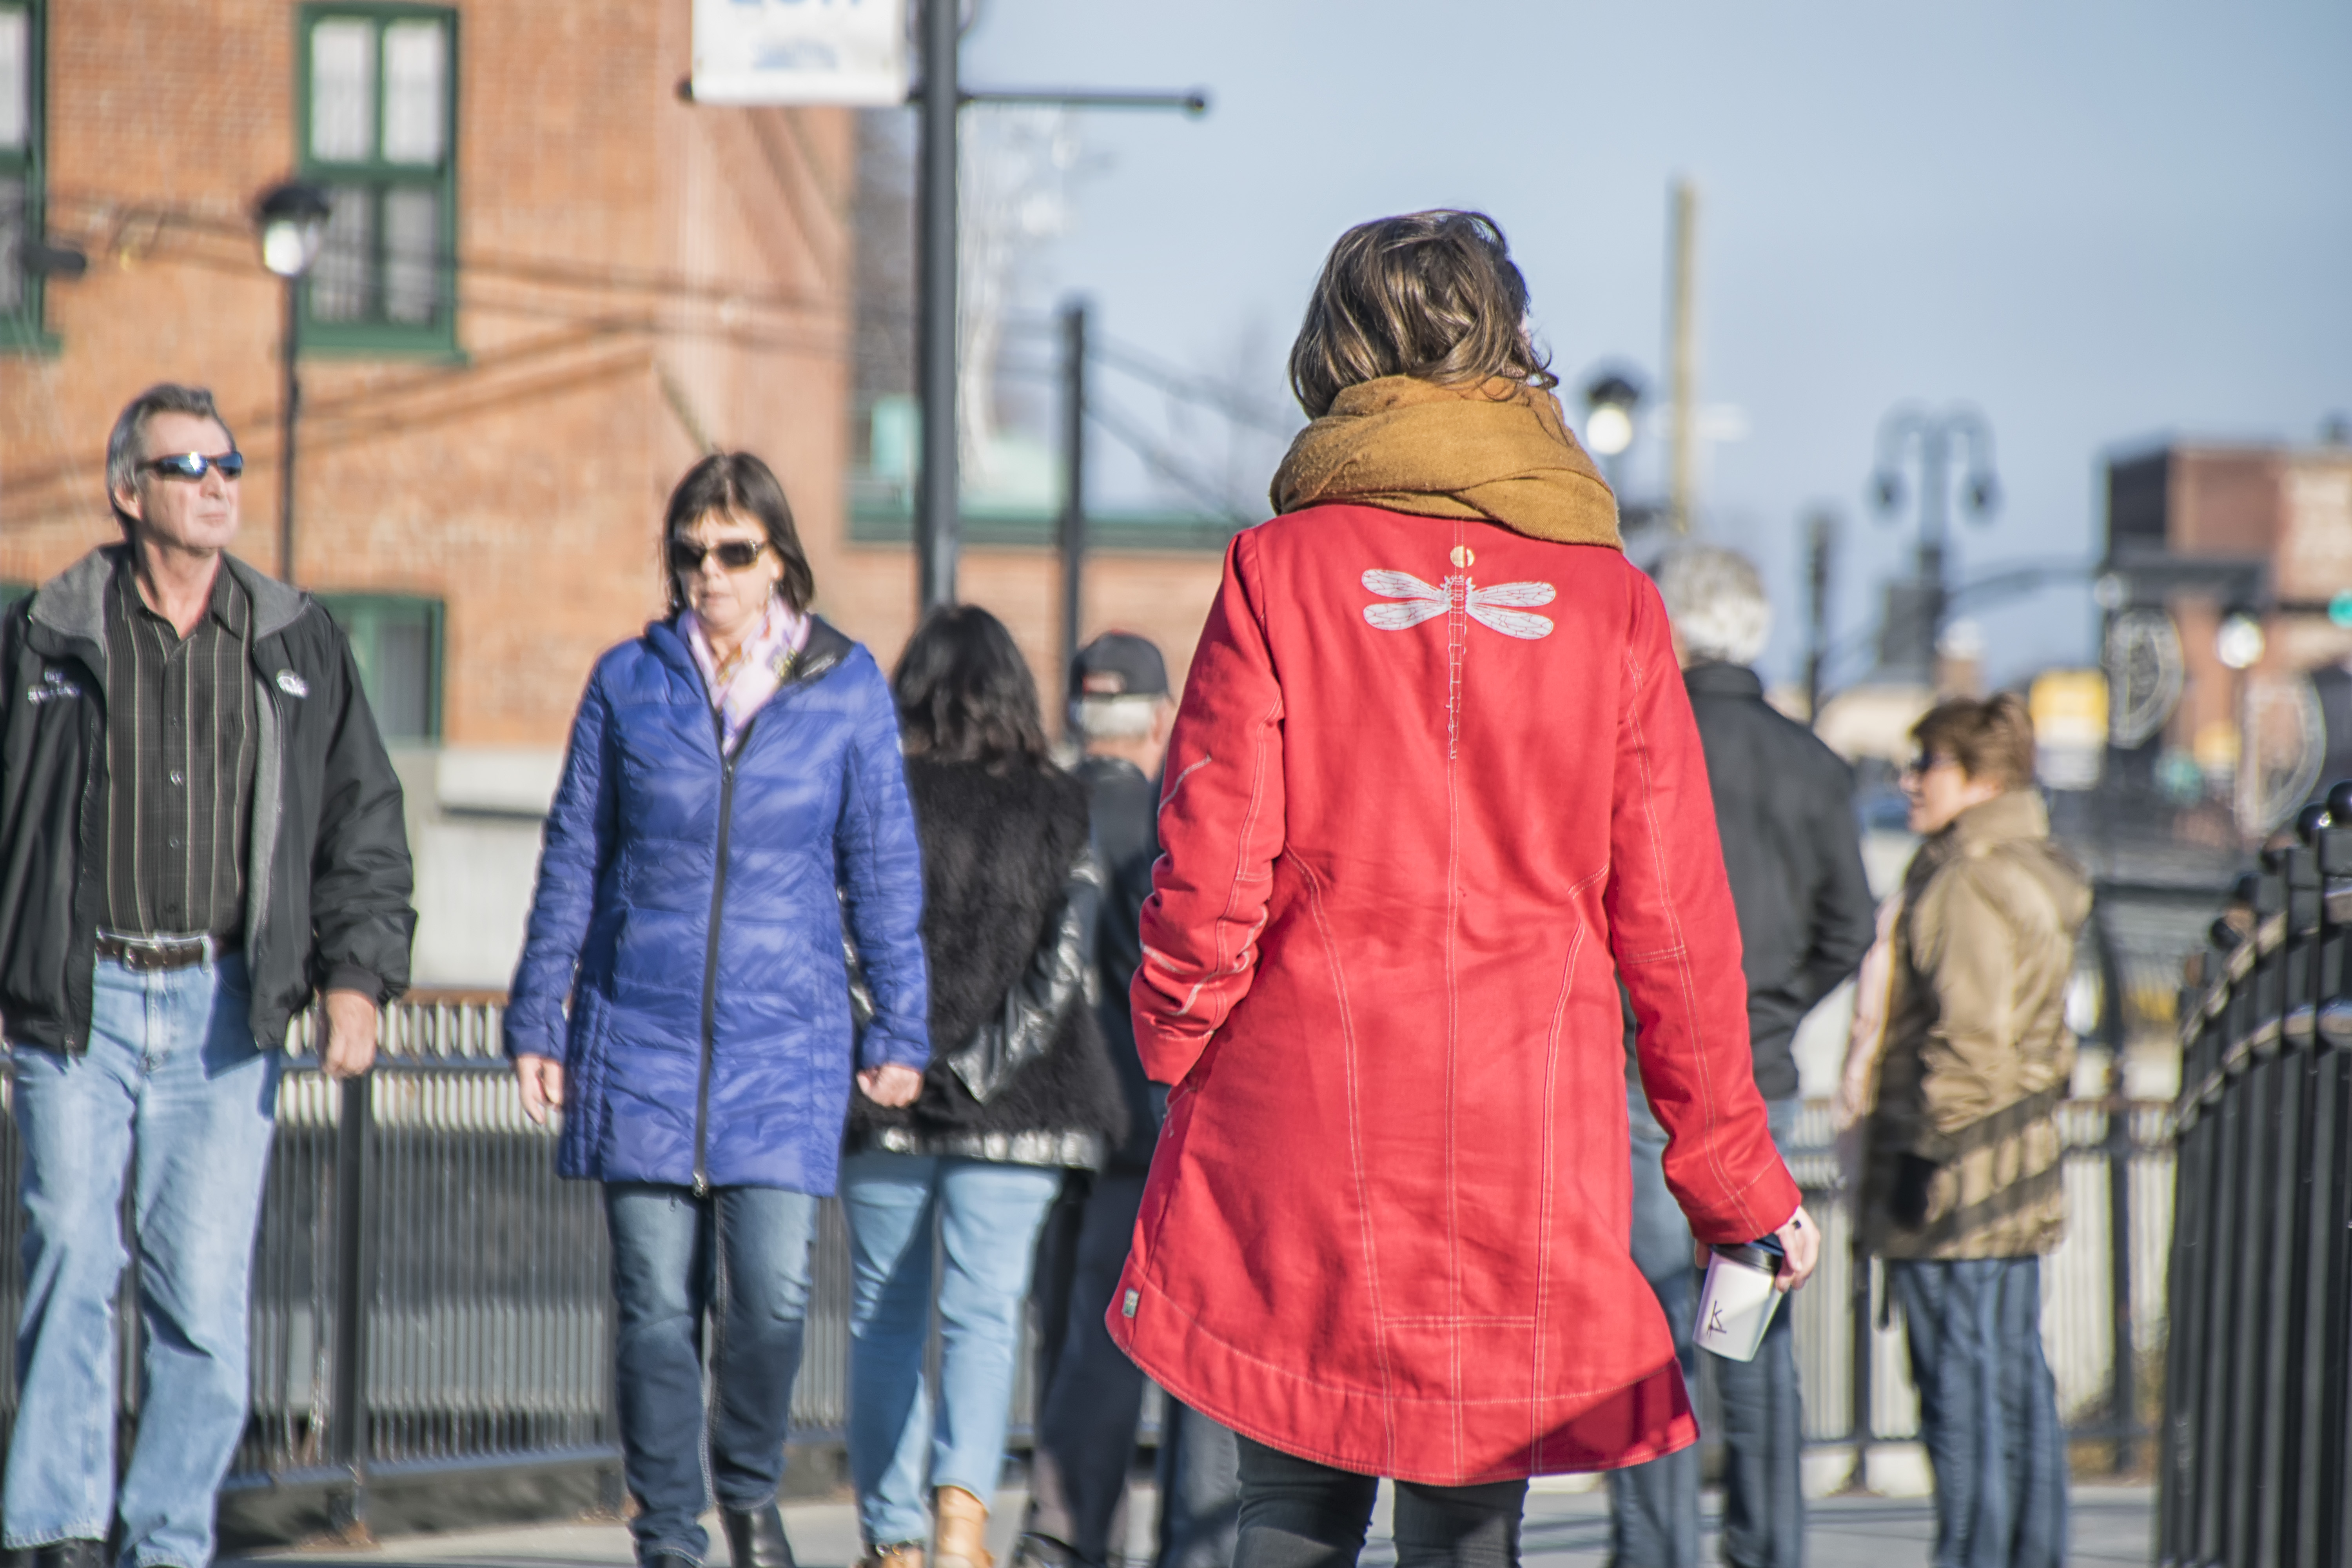
pedestrian, walking, person, winter, road, street, crowd, spring, fashion, canada, quebec, personne, sherbrooke